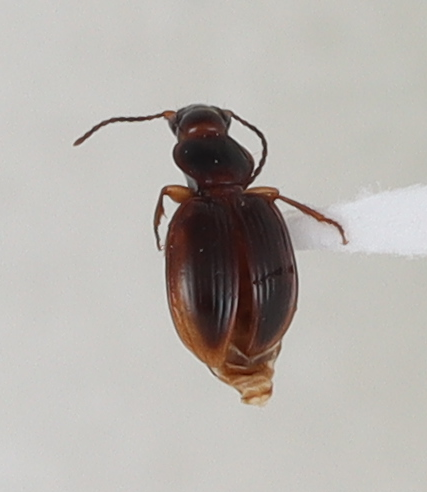
Scientific name: Mecyclothorax discedens
Plot: 4
Trap: E
Collected: 20200818